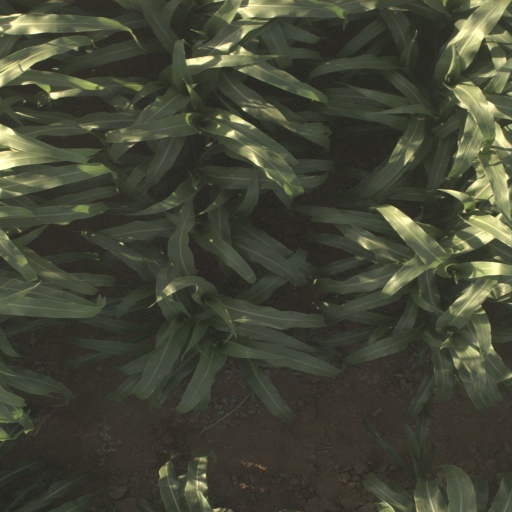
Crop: sorghum